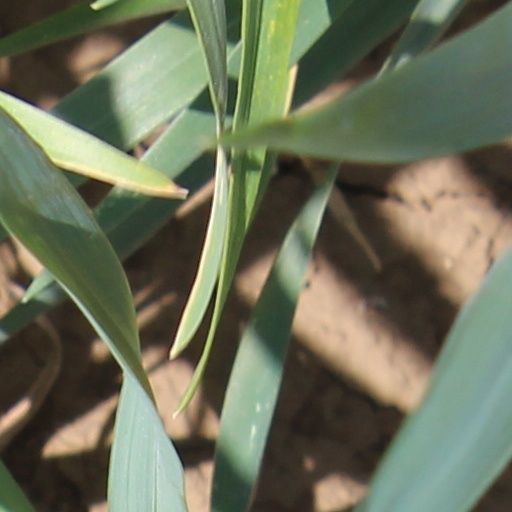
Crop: wheat